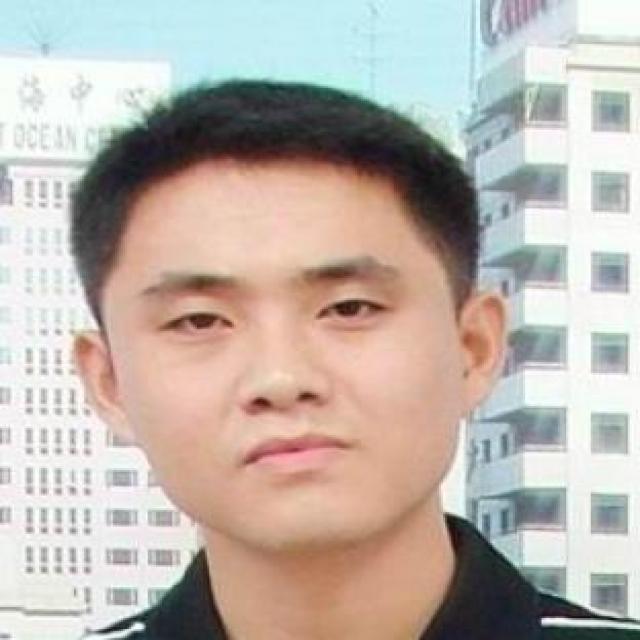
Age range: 21-44